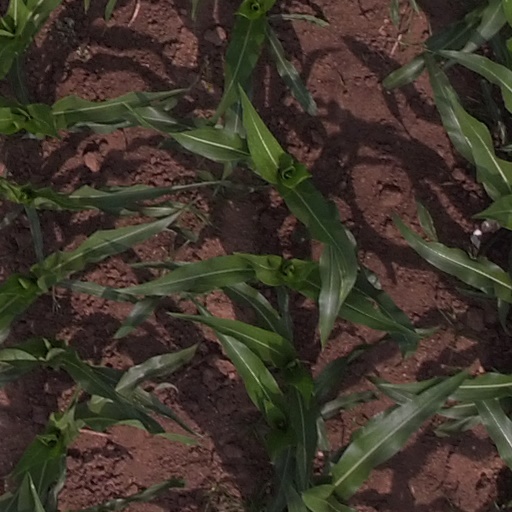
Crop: maize; corn